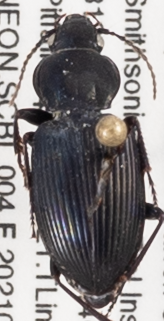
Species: Pterostichus mutus
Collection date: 2021-07-01
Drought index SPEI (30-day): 0.192
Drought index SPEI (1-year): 0.174
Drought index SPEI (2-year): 0.022